The Great Alibi

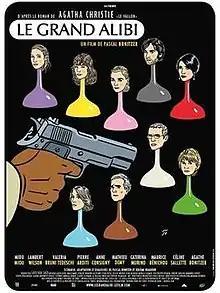
Film poster

The Great Alibi is a 2008 French mystery film directed by Pascal Bonitzer. The screenplay is based on the 1946 Hercule Poirot crime novel "The Hollow", written by Agatha Christie, although Poirot doesn't appear in this film version.